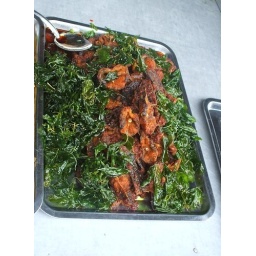
Fried cat fish in basil